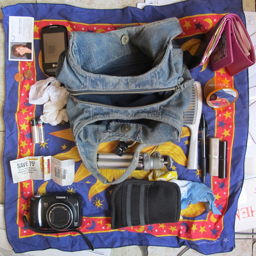
the contents from a handbag set out on a blanket
A bag with its contents laying on top of a bandanna.
a small denim bag with a wallet, camera, batteries, makeup and mobile phone
A blue jean bag, camera, cell phone, comb, batteries, wallet and other items.
The contents of a hand bag laid out on a bandana.